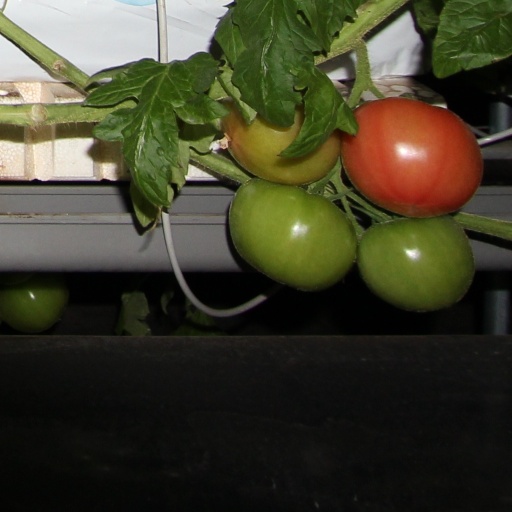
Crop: tomato